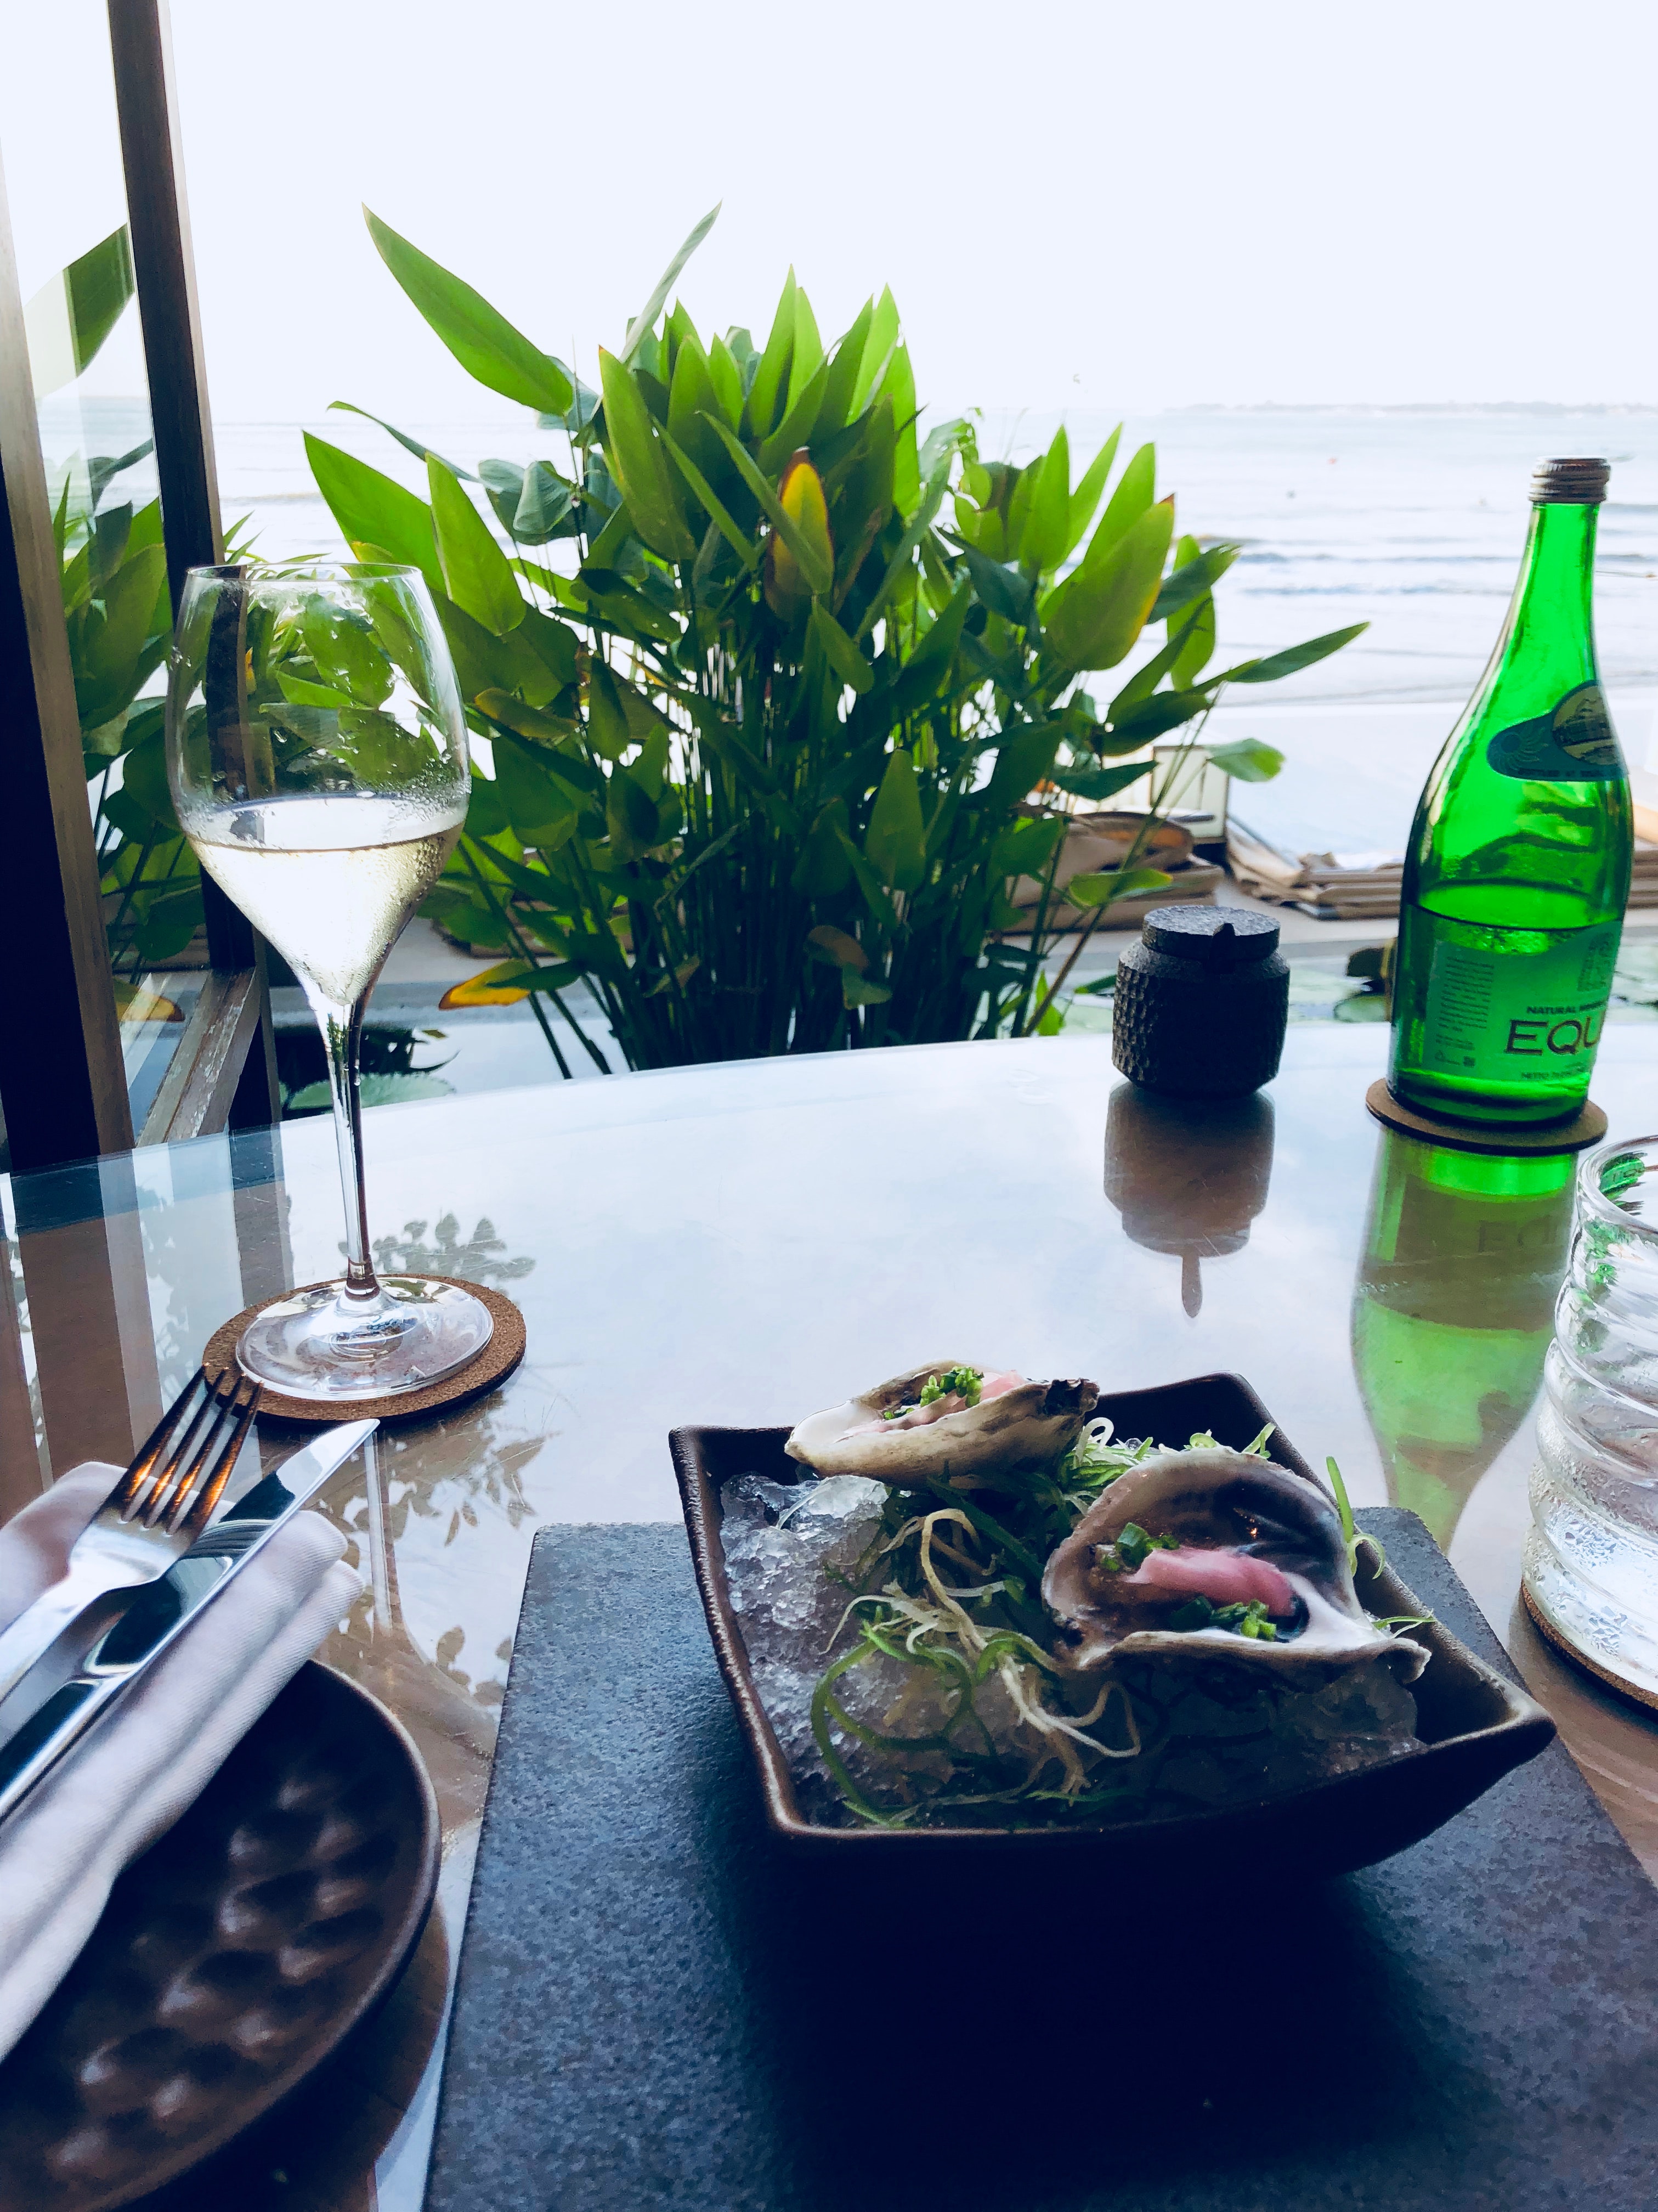
food, dish, lunch, table, meal, la carte food, herb, plant, cuisine, ingredient, drink, wine, vegetable